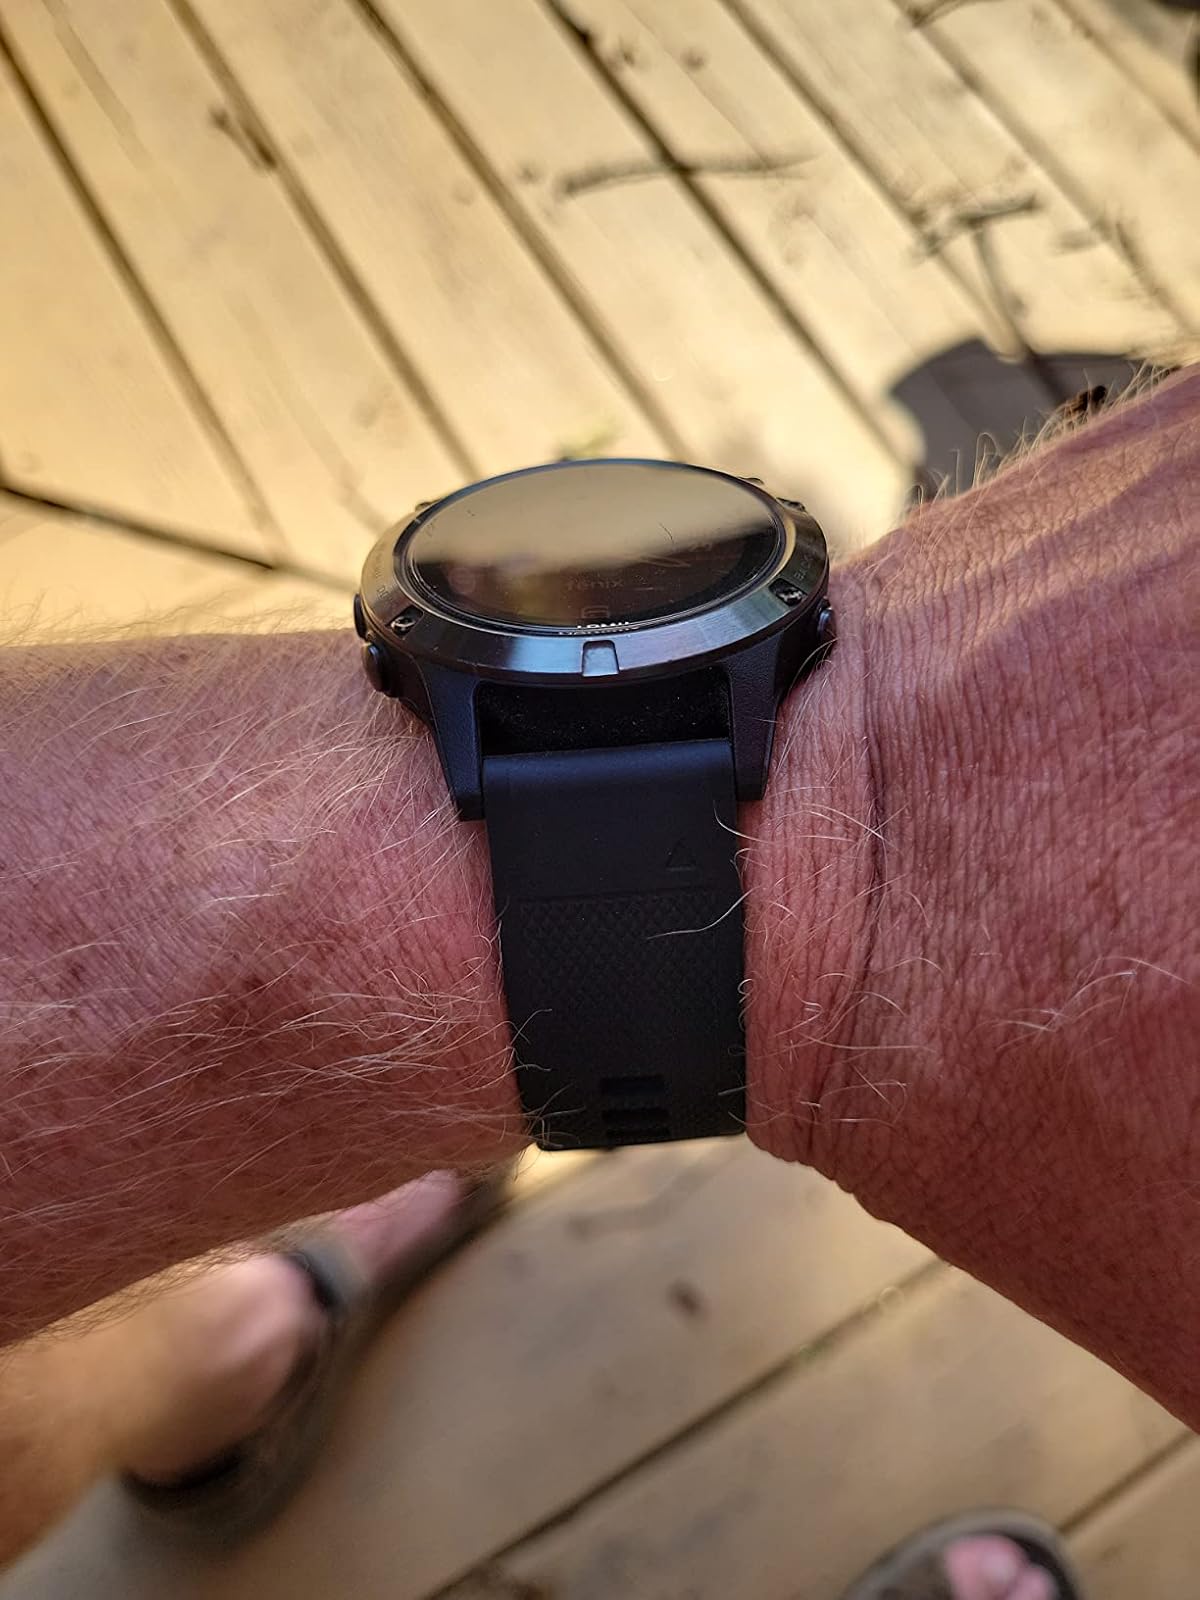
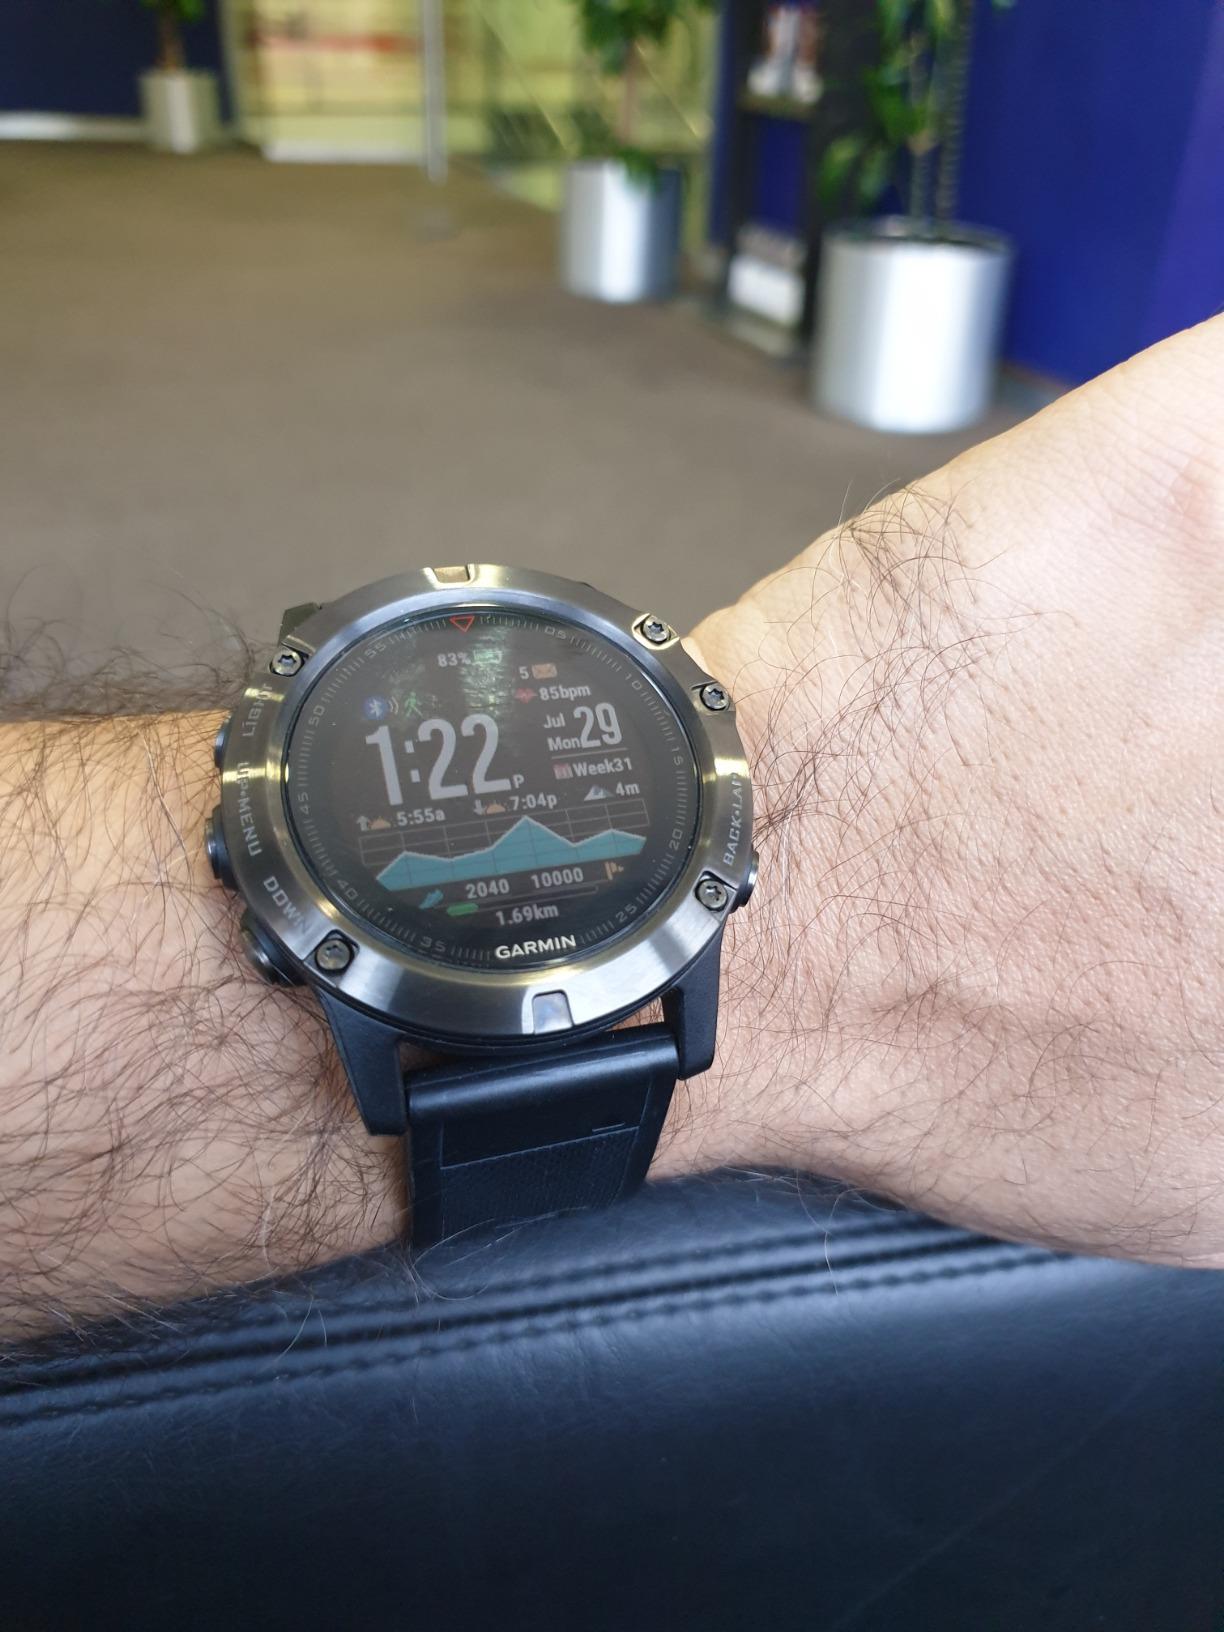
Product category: smartwatch
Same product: no